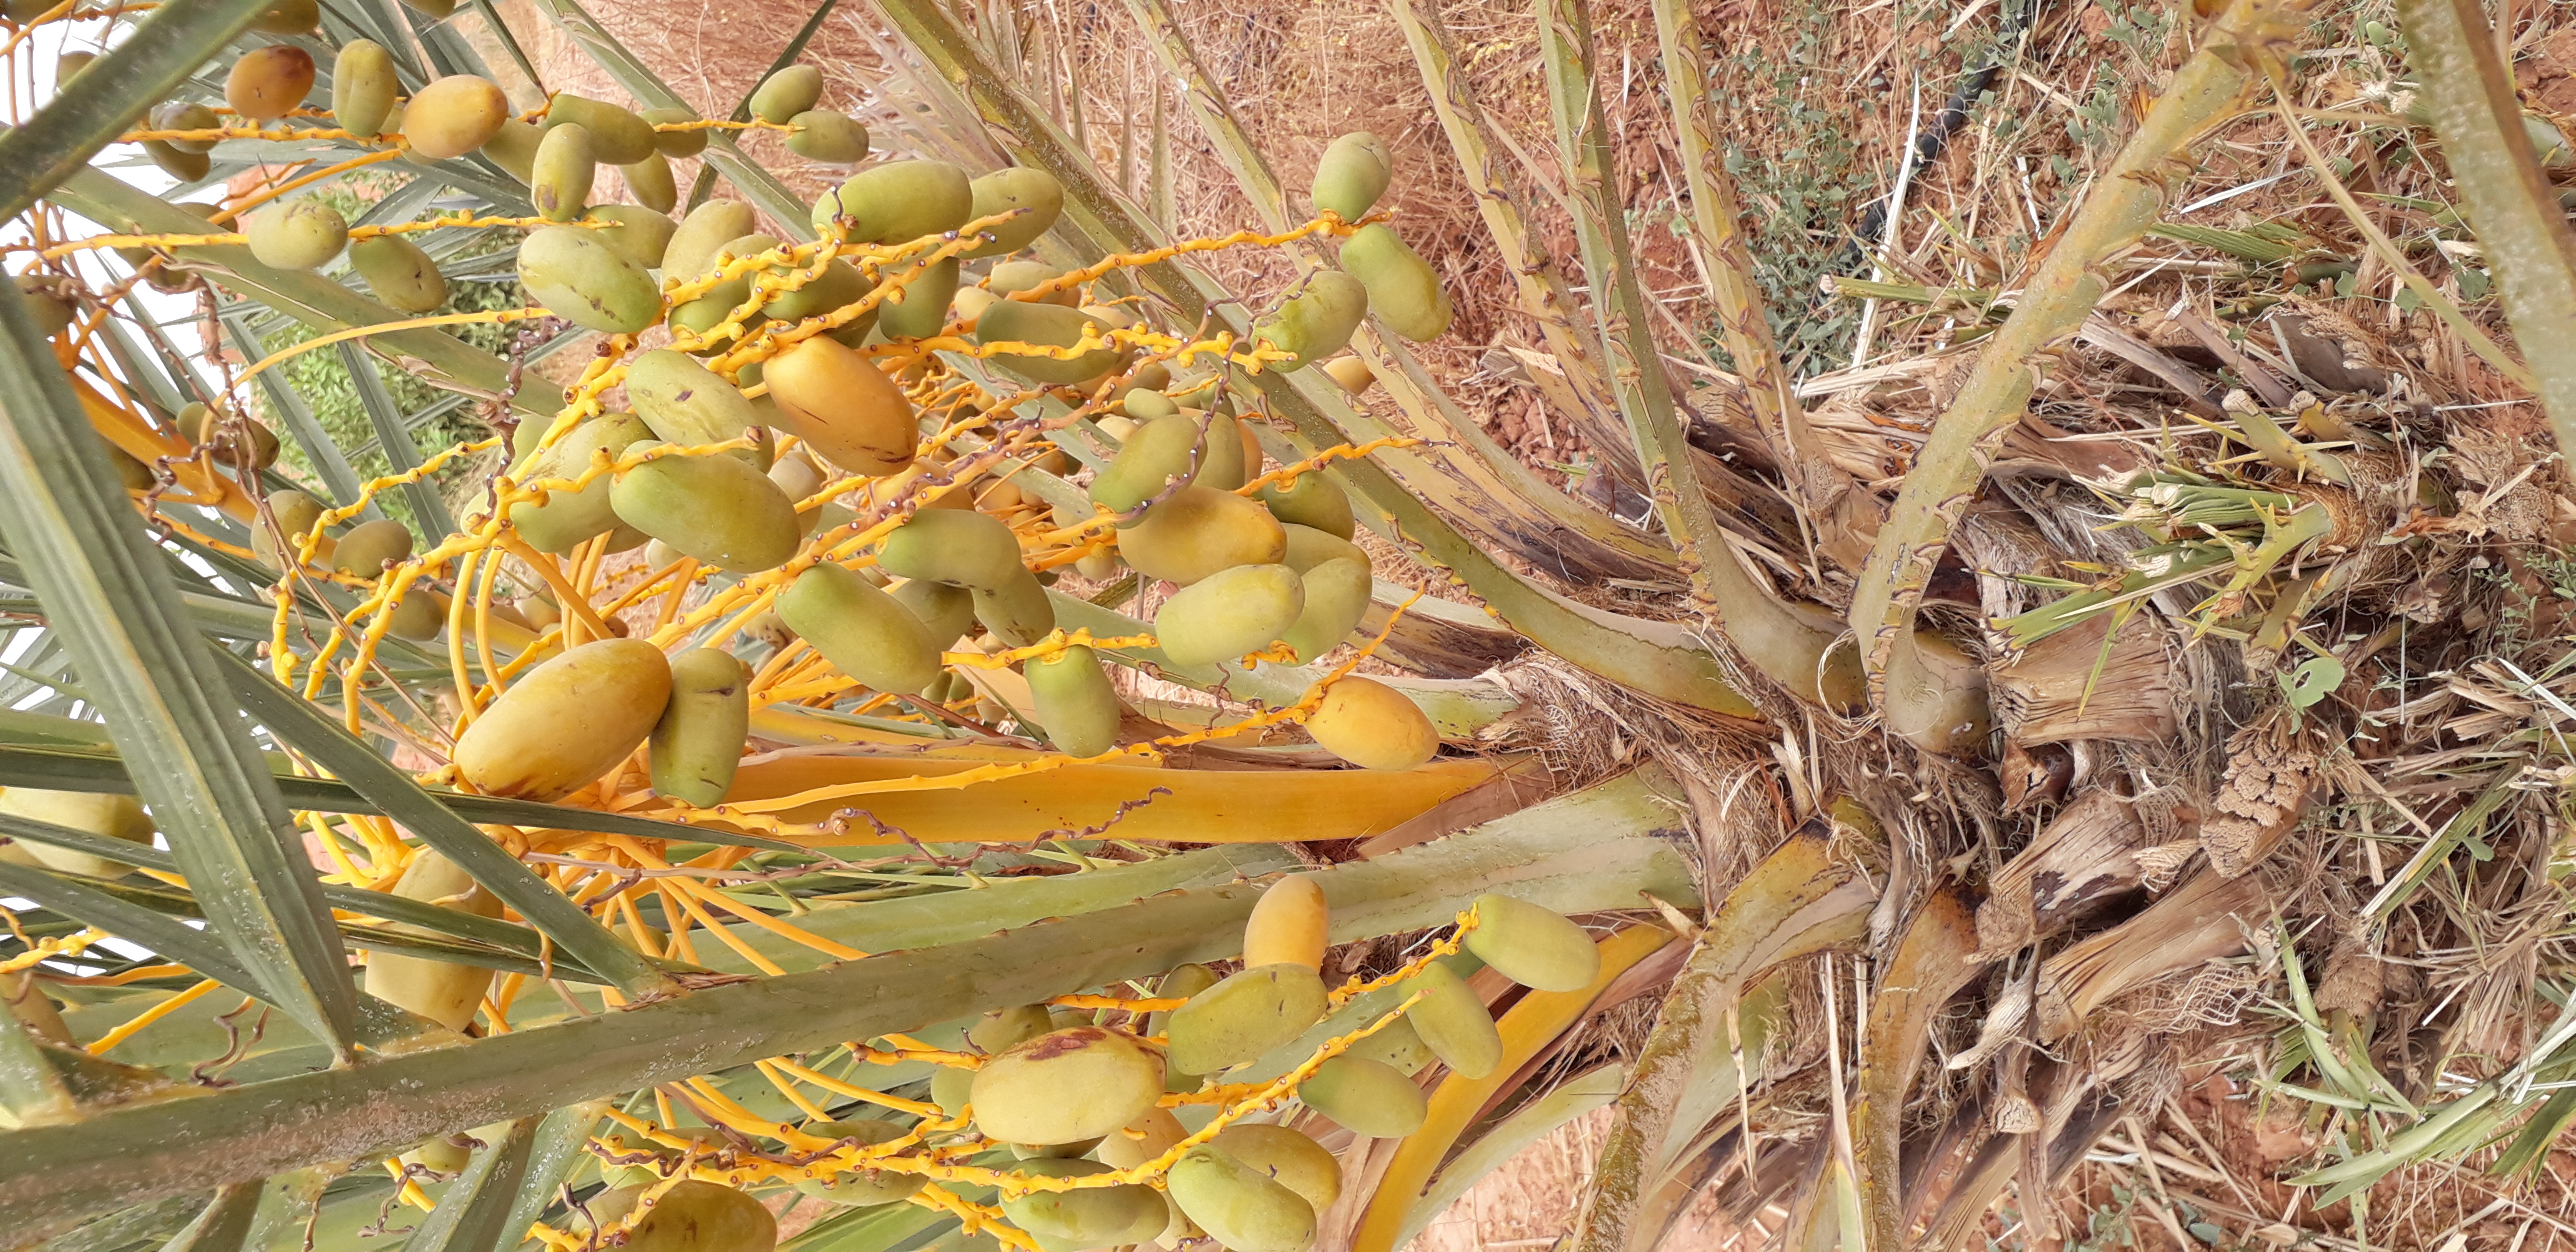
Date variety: Boumajhoul